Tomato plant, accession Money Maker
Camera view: tilt-top (135 deg); turntable rotation: 150 degrees
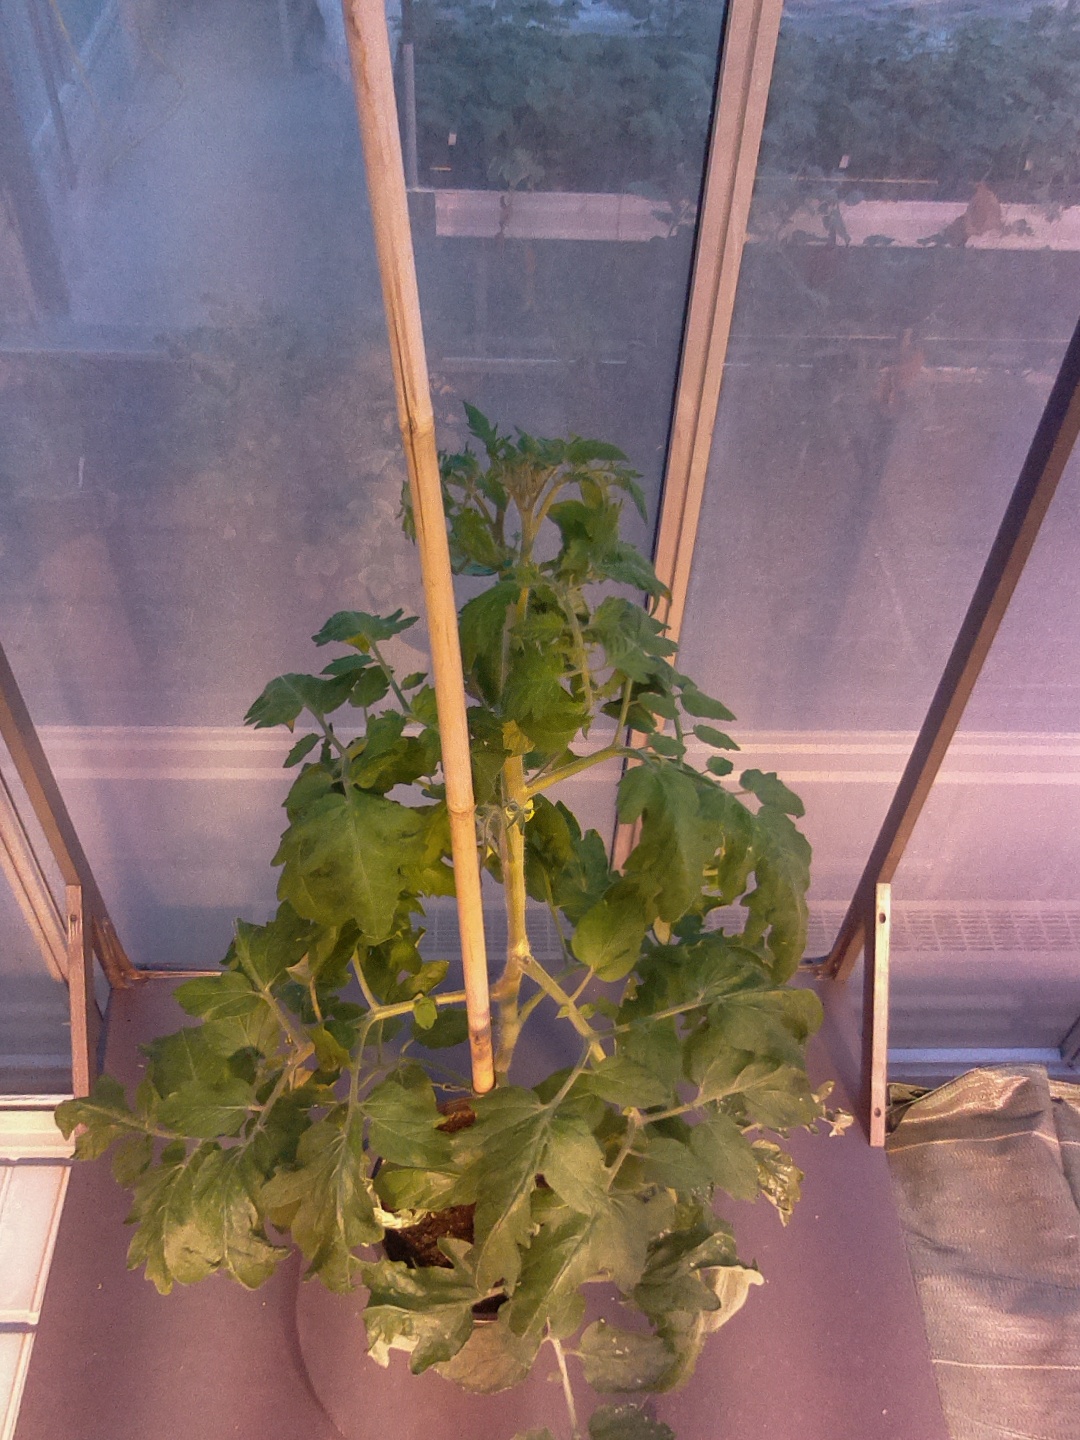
BBCH growth stage 68: Full flowering, 80%-90% of flowers open, more petals falling